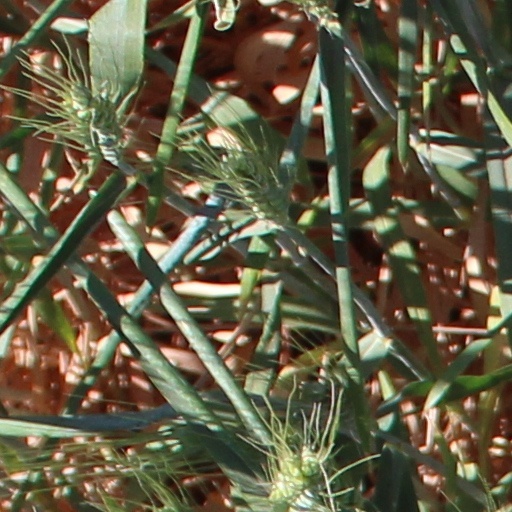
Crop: wheat